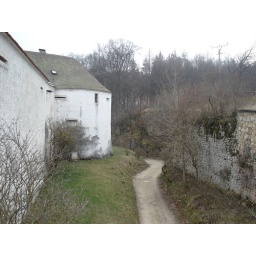
This is one wing of the castle, and the road running under the entrance bridge.